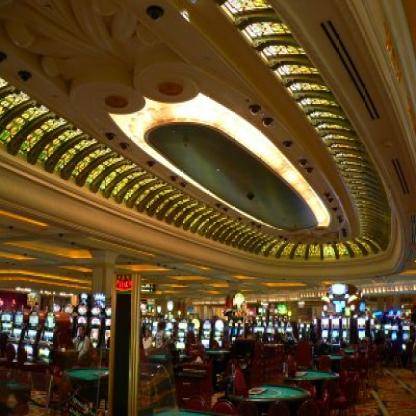
Scene: Indoor